Prince Albert of Prussia (1809–1872)

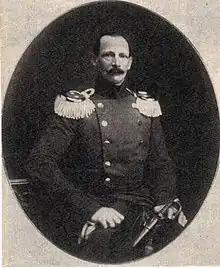
Photograph of Prince Albert,

In 1819 he joined the Prussian Army as a lieutenant and held the rank of a general of cavalry in 1852. He took part in the 1866 Austro-Prussian War as a cavalry corps commander at the battles of Gitschin and Königgrätz. In the Franco-Prussian War of 1870/71 he led a cavalry division at the battles of Wissembourg, Wörth and Sedan. He later joined the forces of his nephews Prince Frederick Charles of Prussia and Frederick Francis II, Grand Duke of Mecklenburg-Schwerin in the campaign against the Armée de la Loire.